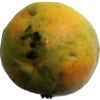
Label: papaya